VR Class Vk4

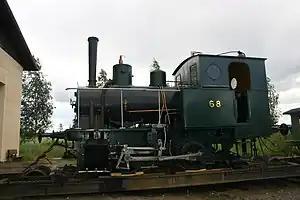
VR Class Vk4 steam locomotive no. 68 at the Finnish Railway Museum

The locomotive that came to form VR Class Vk4 was originally one of a pair of 0-4-0T locomotives ordered from Rheinmetall Borsig Lokomotiv Werke (AEG), Germany to work at Ino fortress at Terijoki on the Karelian Isthmus. The locomotives had 2 axles, they were the wet-steam type, and used a slip-Walschaert valve gear. Production numbers and years were 7268/1909 and 7858/1910.